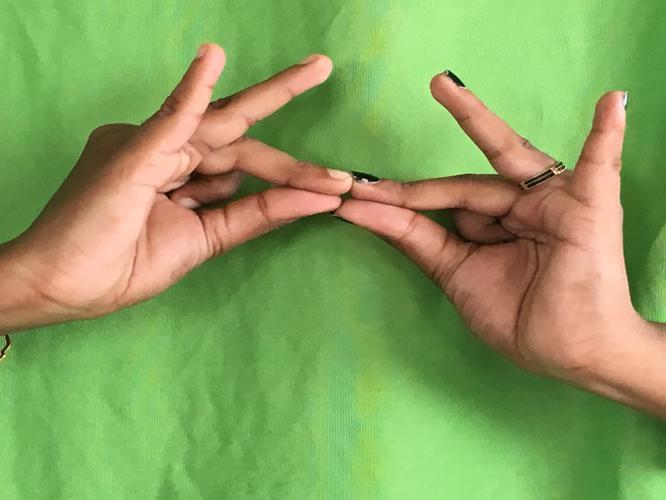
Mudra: Sakata
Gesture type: double_hand